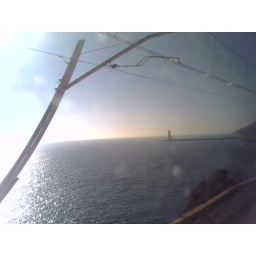
the hardest picture to take is one out of train flying in and out of mountain tunnels